David Akui

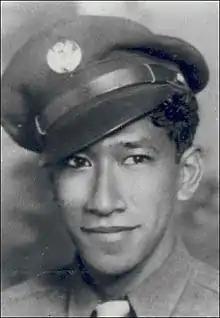

David Mekaele Akui (January 16, 1920 – September 15, 1987) was an American soldier who became famous for capturing the first Japanese prisoner of war in World War II. At the time, Akui was a corporal in Company G, 298th Infantry Regiment of the Hawaii National Guard.